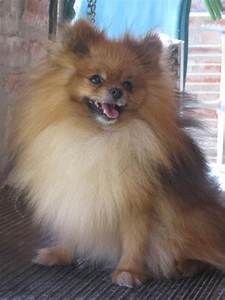
Label: dog